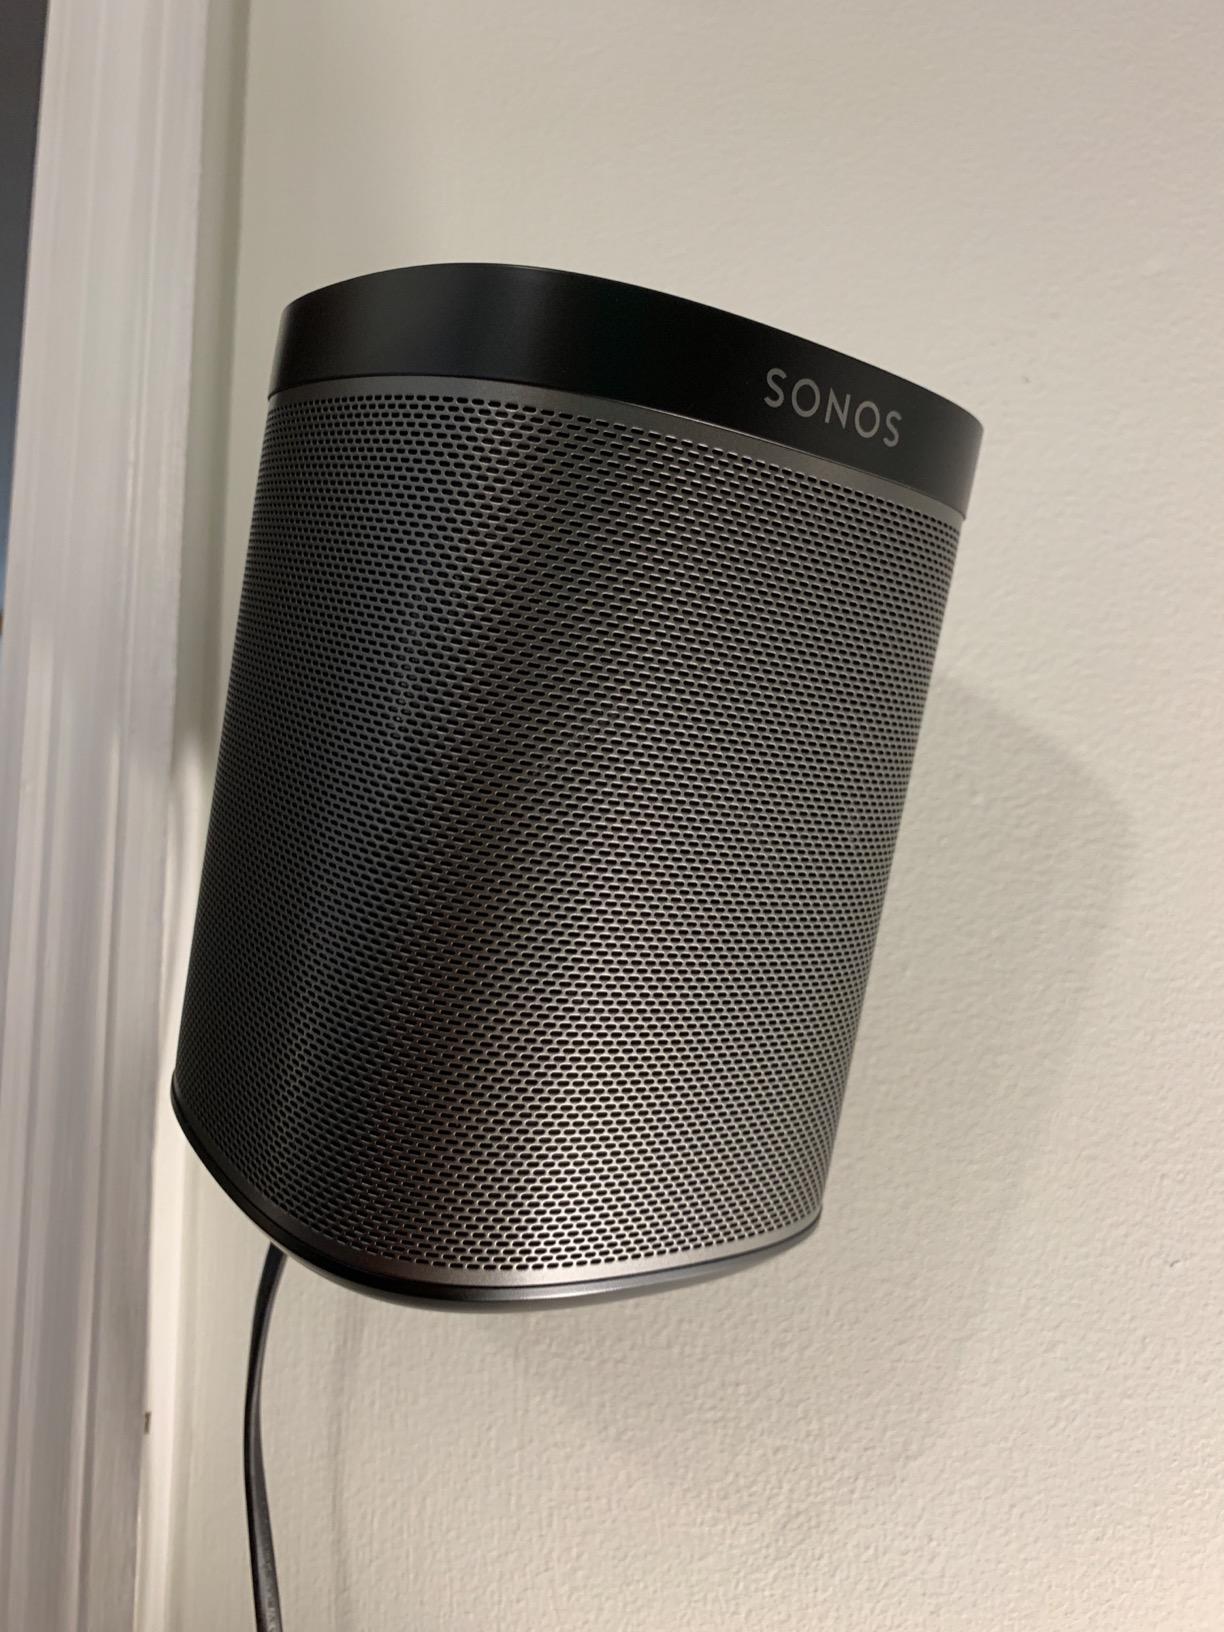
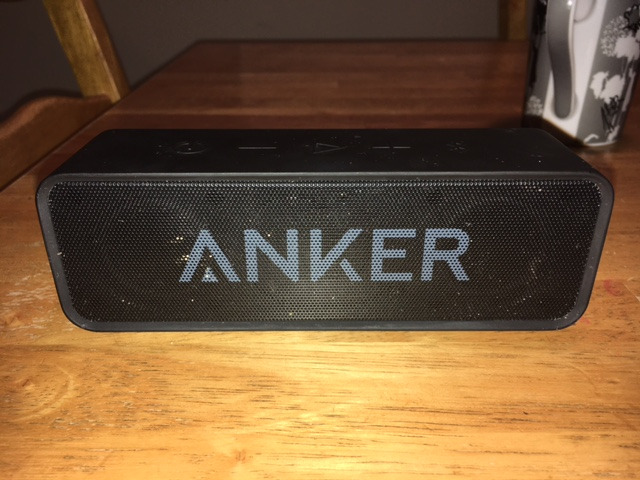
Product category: speaker
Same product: no